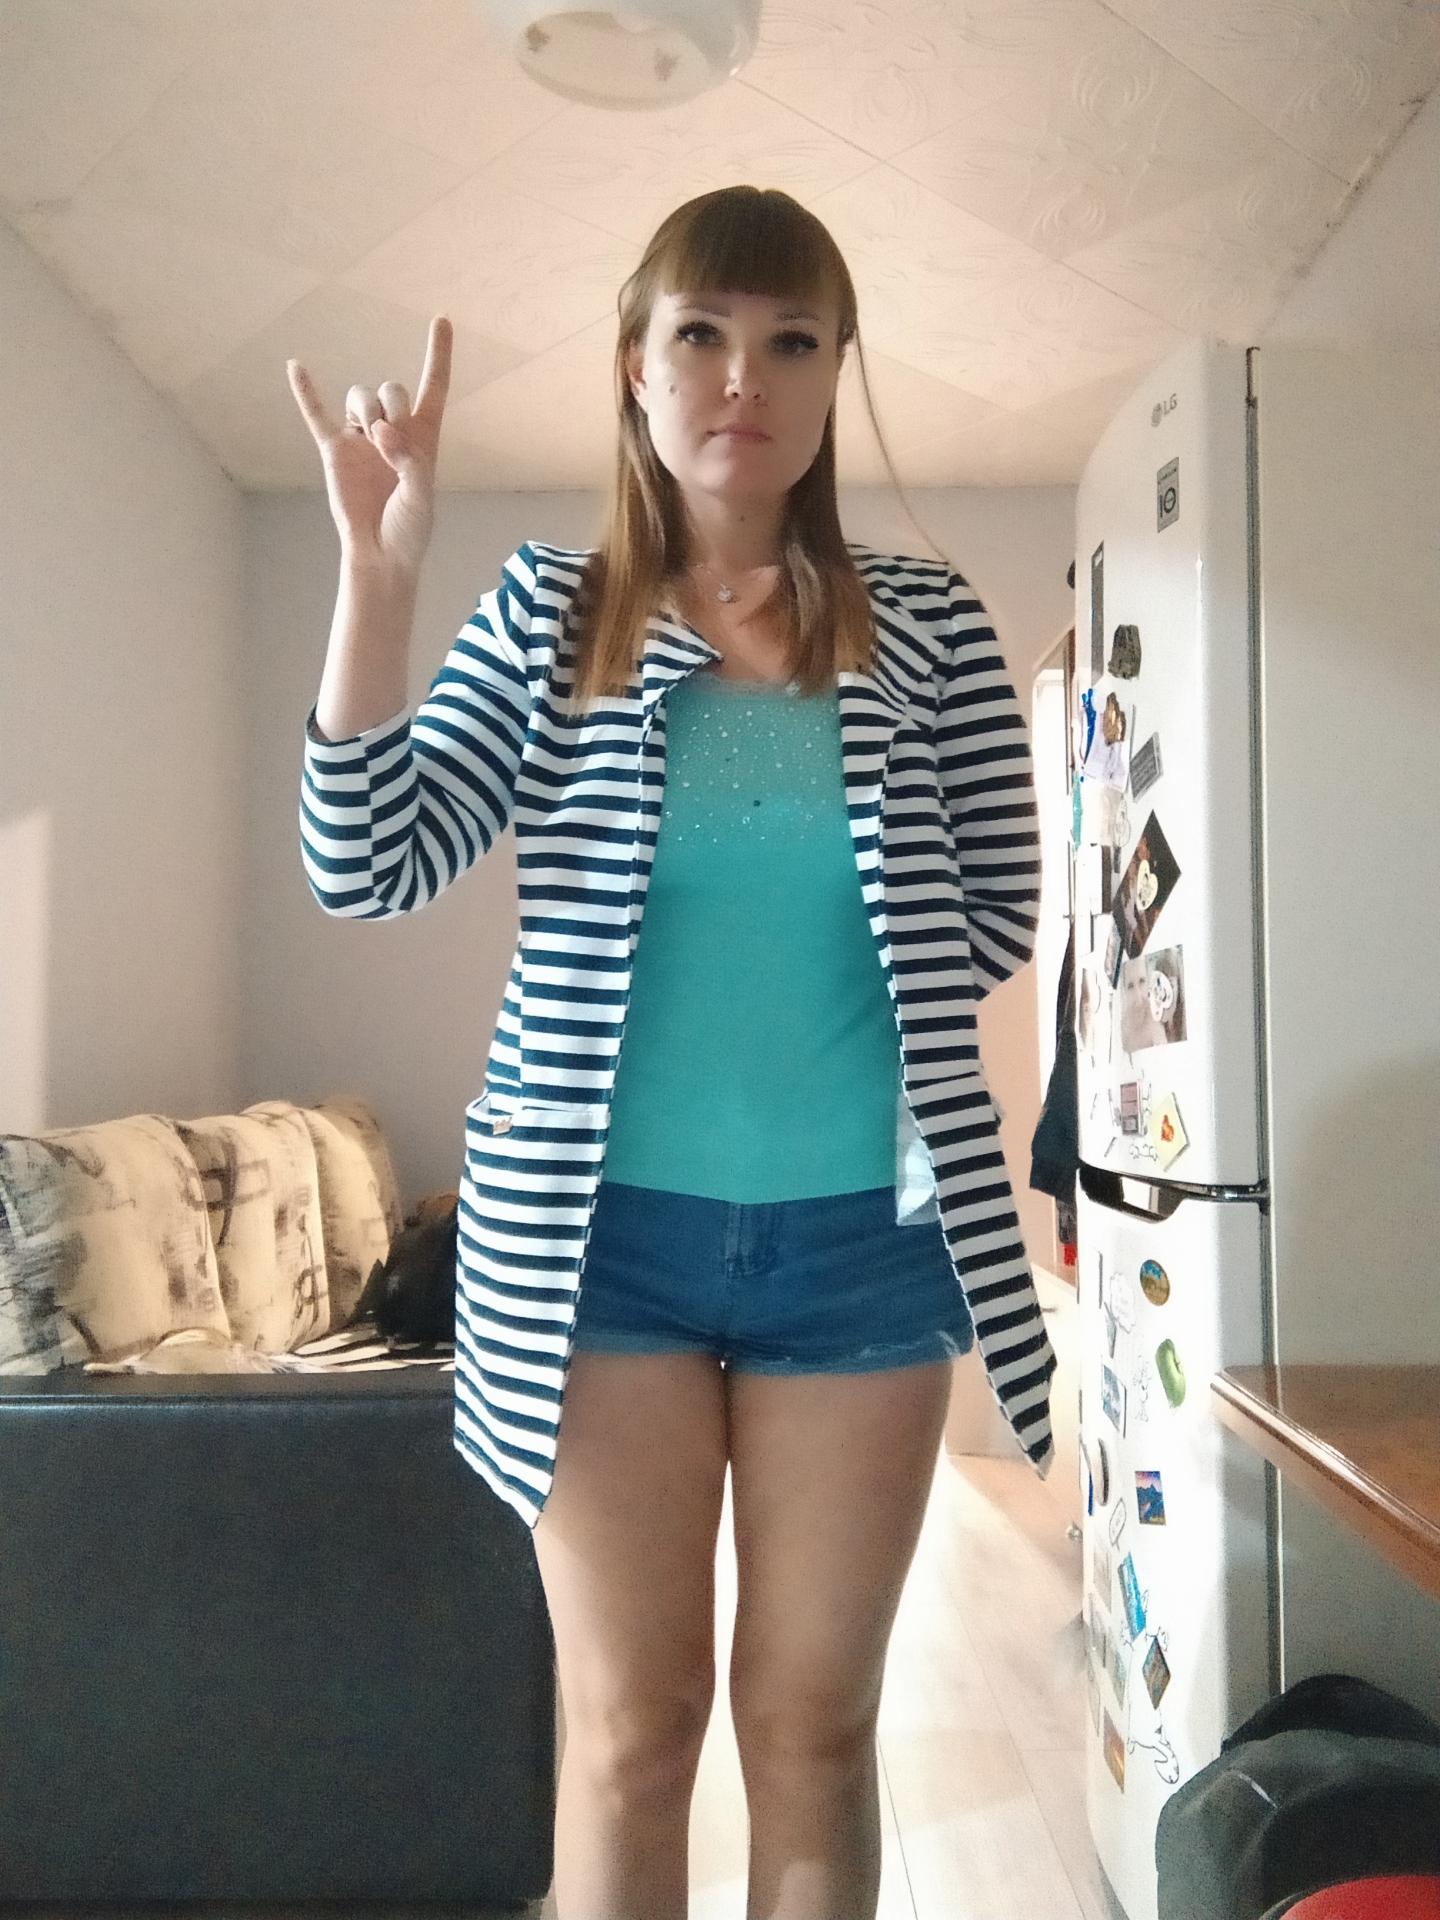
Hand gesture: rock